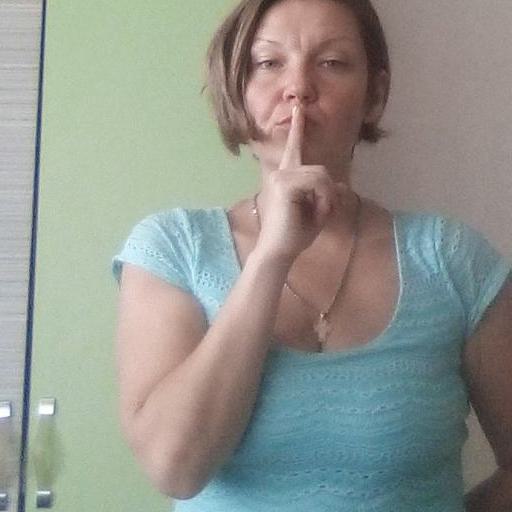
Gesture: mute